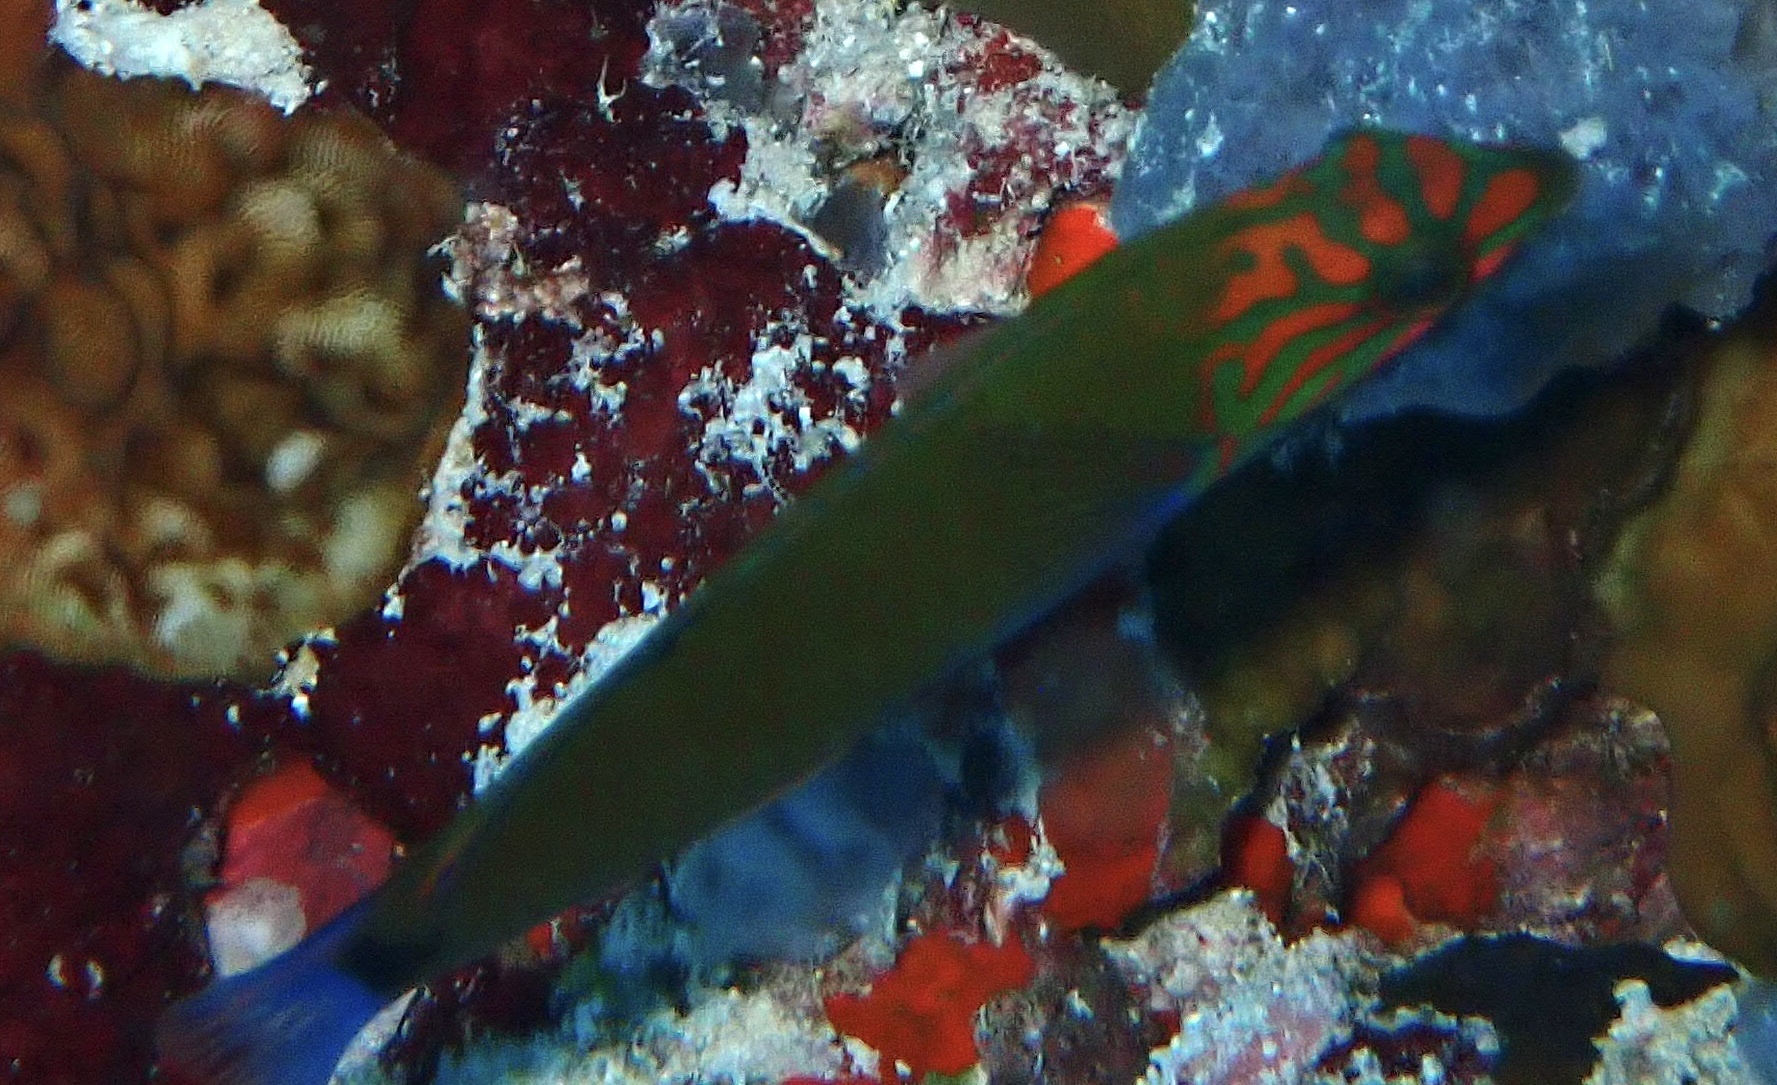
Thalassoma lunare (Moon Wrasse)